Lakshadweep

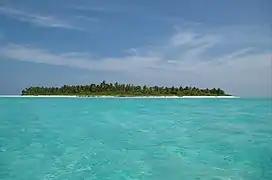
Bangaram Atoll, an uninhabited island, is covered with coconut palms

In the late 15th century CE, the islands came under the control of the Portuguese as a source of coir for their industries. The native islanders revolted against the Portuguese and expelled them in 1545 CE. In the mid 16th century CE, all inhabited islands were conferred as "jagir" (land grant) to the ruling family of Kannur by the Chirakkal family of Kolathiri to grant protection from the Portuguese. The Aminidivi islands came under the rule of Tipu Sultan of Mysore Kingdom in 1787 CE and were later annexed to the British Raj in 1799 CE after the Fourth Anglo-Mysore War. The rest of the islands remained under the suzerainty of the Arakkal family in return for a payment of annual tribute to the British. The British took over the administration of these islands in 1908 CE, citing the nonpayment of taxes, and attached it to the Madras Presidency.